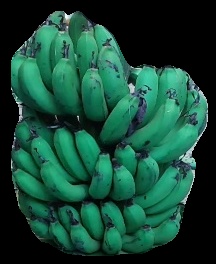
Variety: pachbale
Grade: grade2